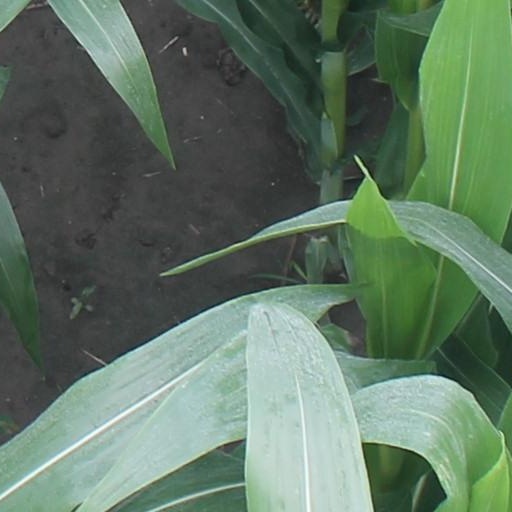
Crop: maize; corn